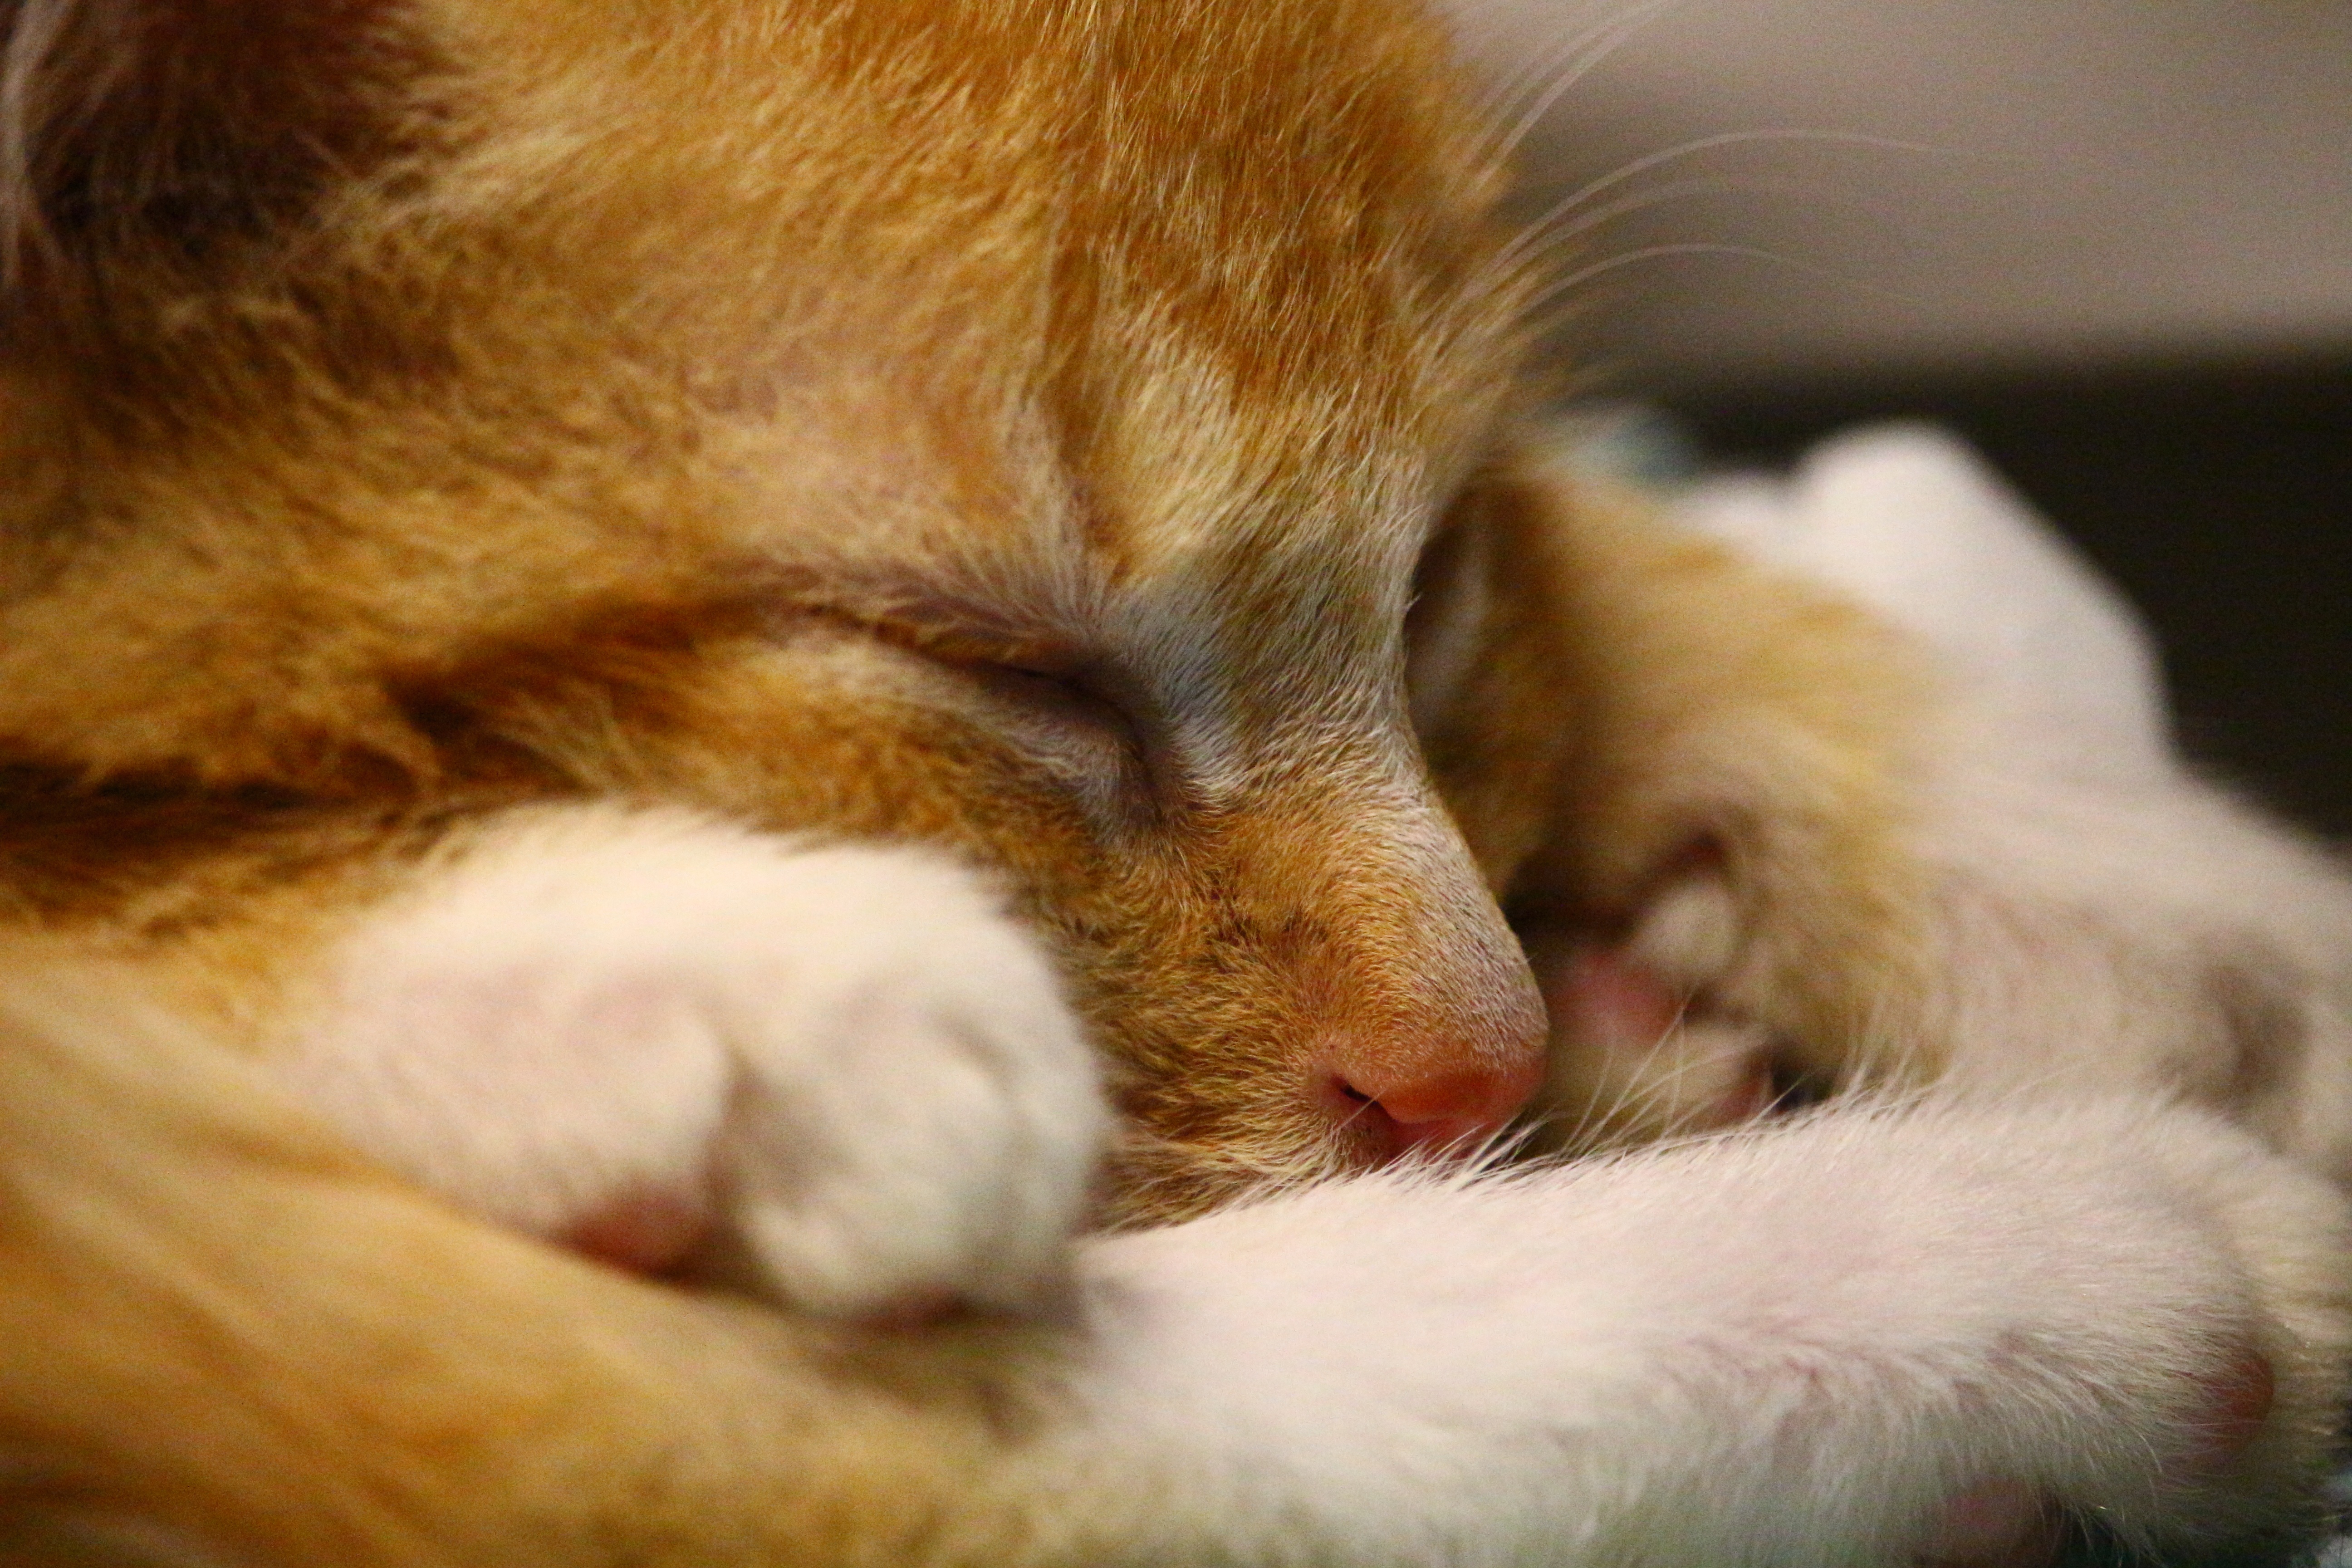
fur, kitten, cat, mammal, yawn, nap, close up, nose, whiskers, sleep, snout, eye, skin, vertebrate, organ, red cat, cat baby, small to medium sized cats, cat like mammal